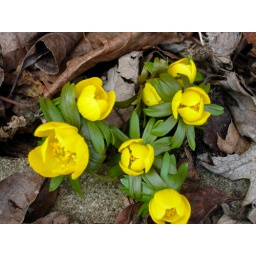
First signs of spring around my house